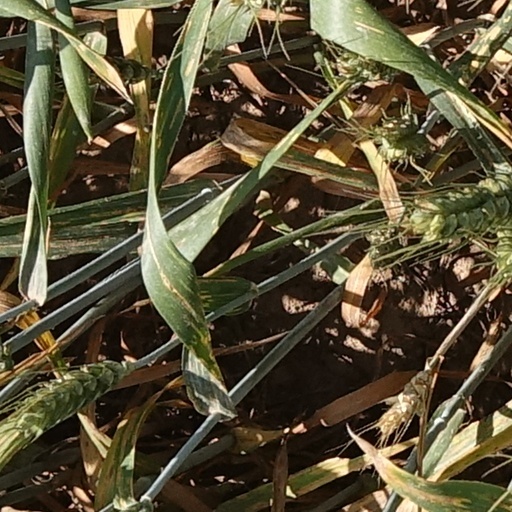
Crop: wheat